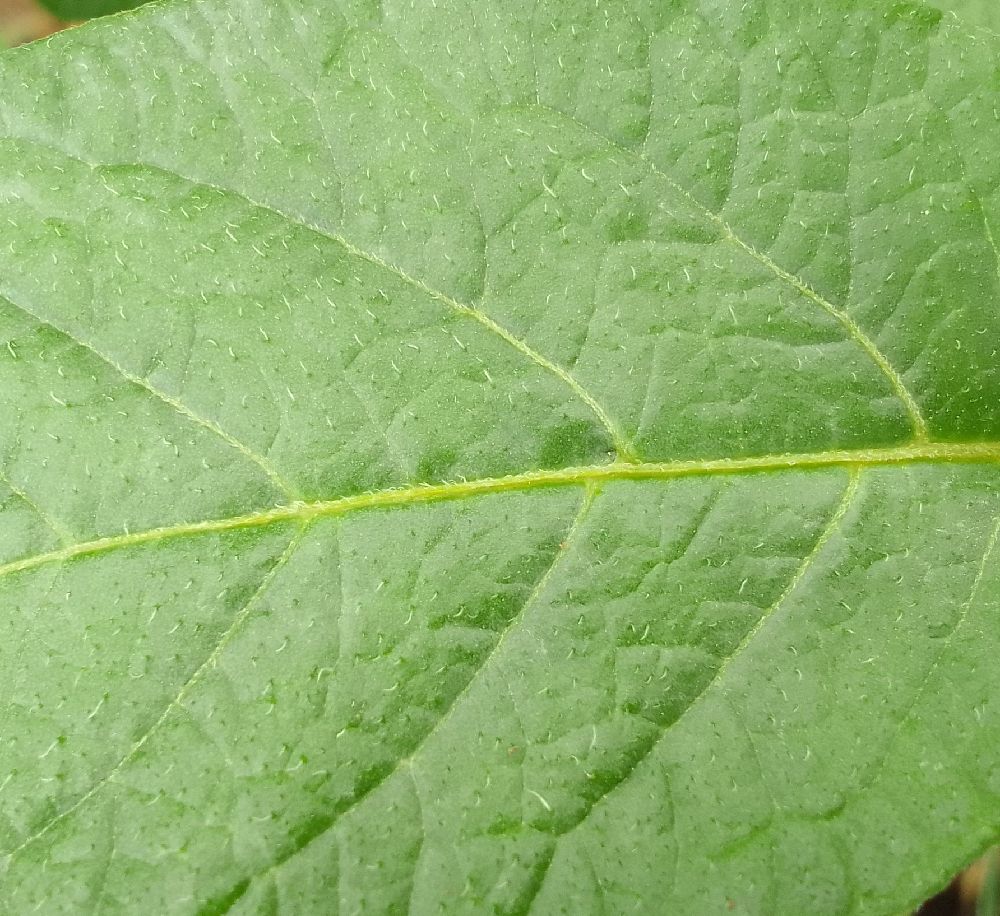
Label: Healthy